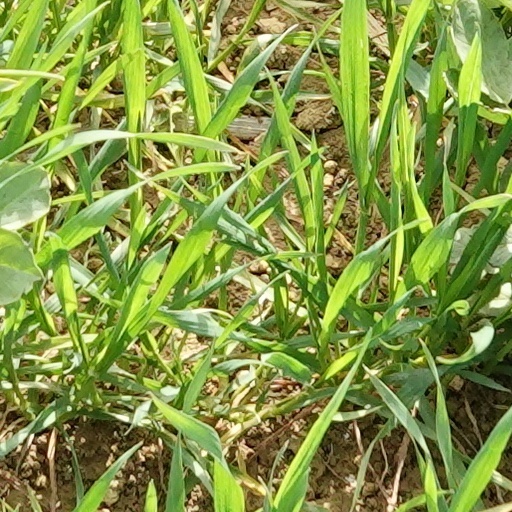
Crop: wheat